Death Valley (1982 film)

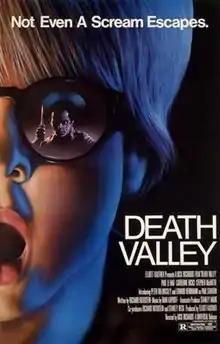
Theatrical release poster by Richard Hescox

Death Valley is a 1982 American slasher film directed by Dick Richards, written by Richard Rothstein, and starring Paul Le Mat, Catherine Hicks, Stephen McHattie, Wilford Brimley, Peter Billingsley, and Edward Herrmann. Its plot focuses on a young boy who accompanies his mother and her new boyfriend on a road trip through the Death Valley National Park, where they are unwittingly targeted by a serial killer.